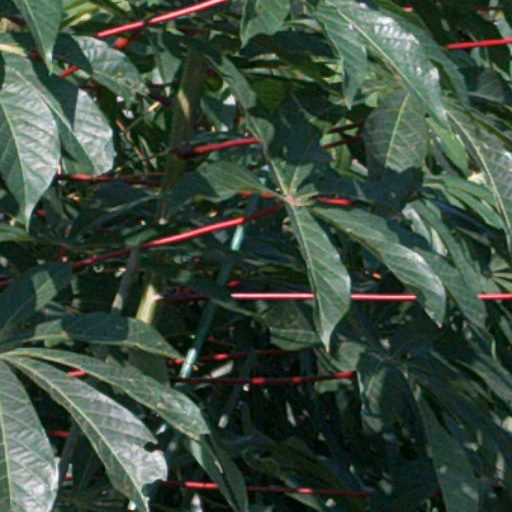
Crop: cassava